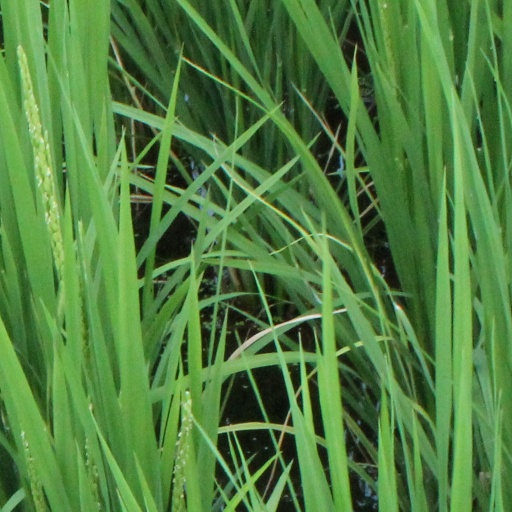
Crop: rice